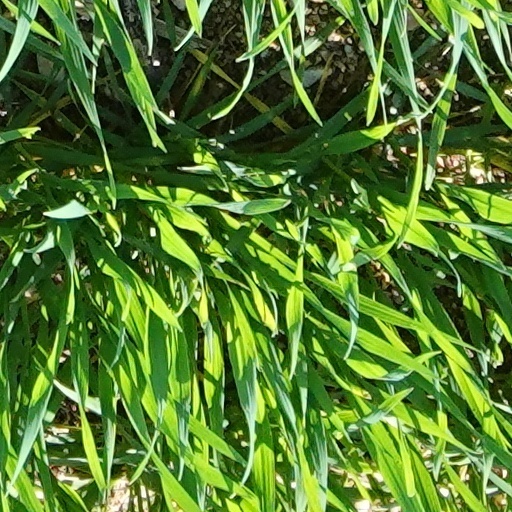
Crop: wheat